Ken Saitō

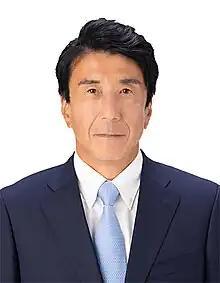
Official portrait, 2023

is a member of the Liberal Democratic Party who served as the Minister of Economy, Trade and Industry from December 2023 to October 2024. Also serving in the Japanese House of Representatives, Saito served as the Minister of Justice from November 2022 to September 2023 and was the Minister of Agriculture, Forestry and Fisheries from August 2017 to October 2018.